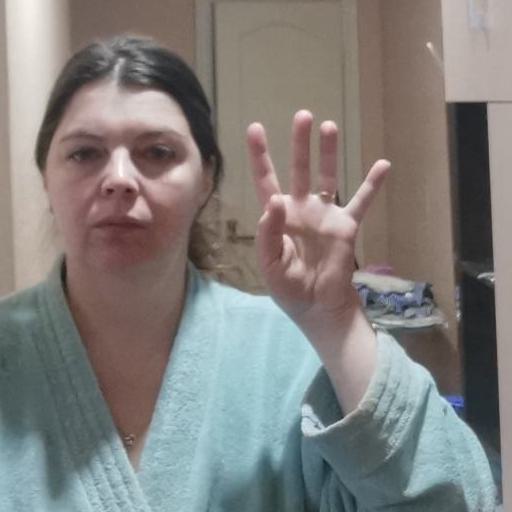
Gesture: four